Kanisha Malhotra

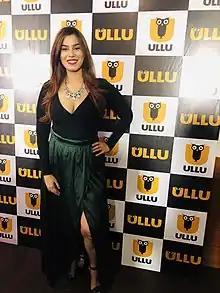
Kanisha Malhotra at the Premiere of Dance Bar

Kanisha Malhotra is an Indian television actress and model known for television shows like Jai Jai Jai Bajrang Bali, and Yeh Hai Mohabbatein. She shot to fame with Second Marriage Dot Com. Malhotra is also known as a stylist, director and script writer.